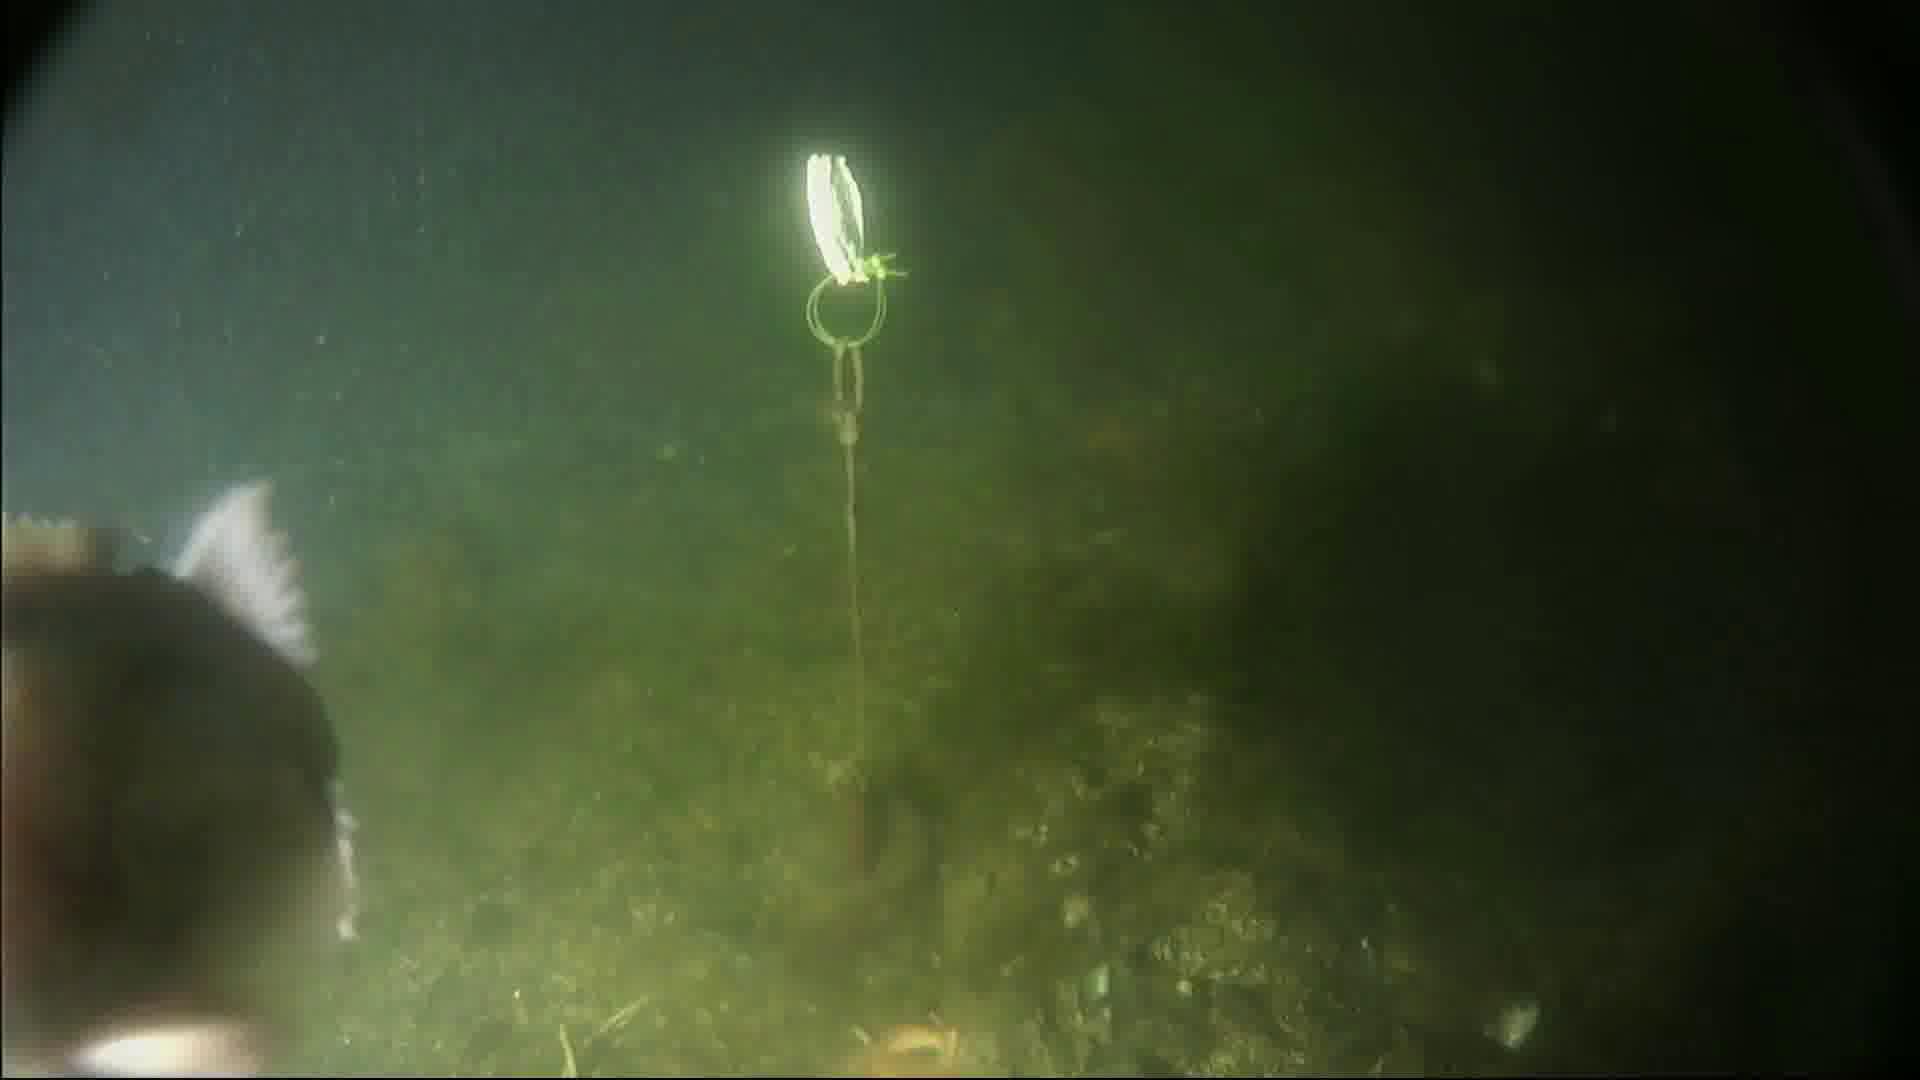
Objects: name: fish
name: starfish